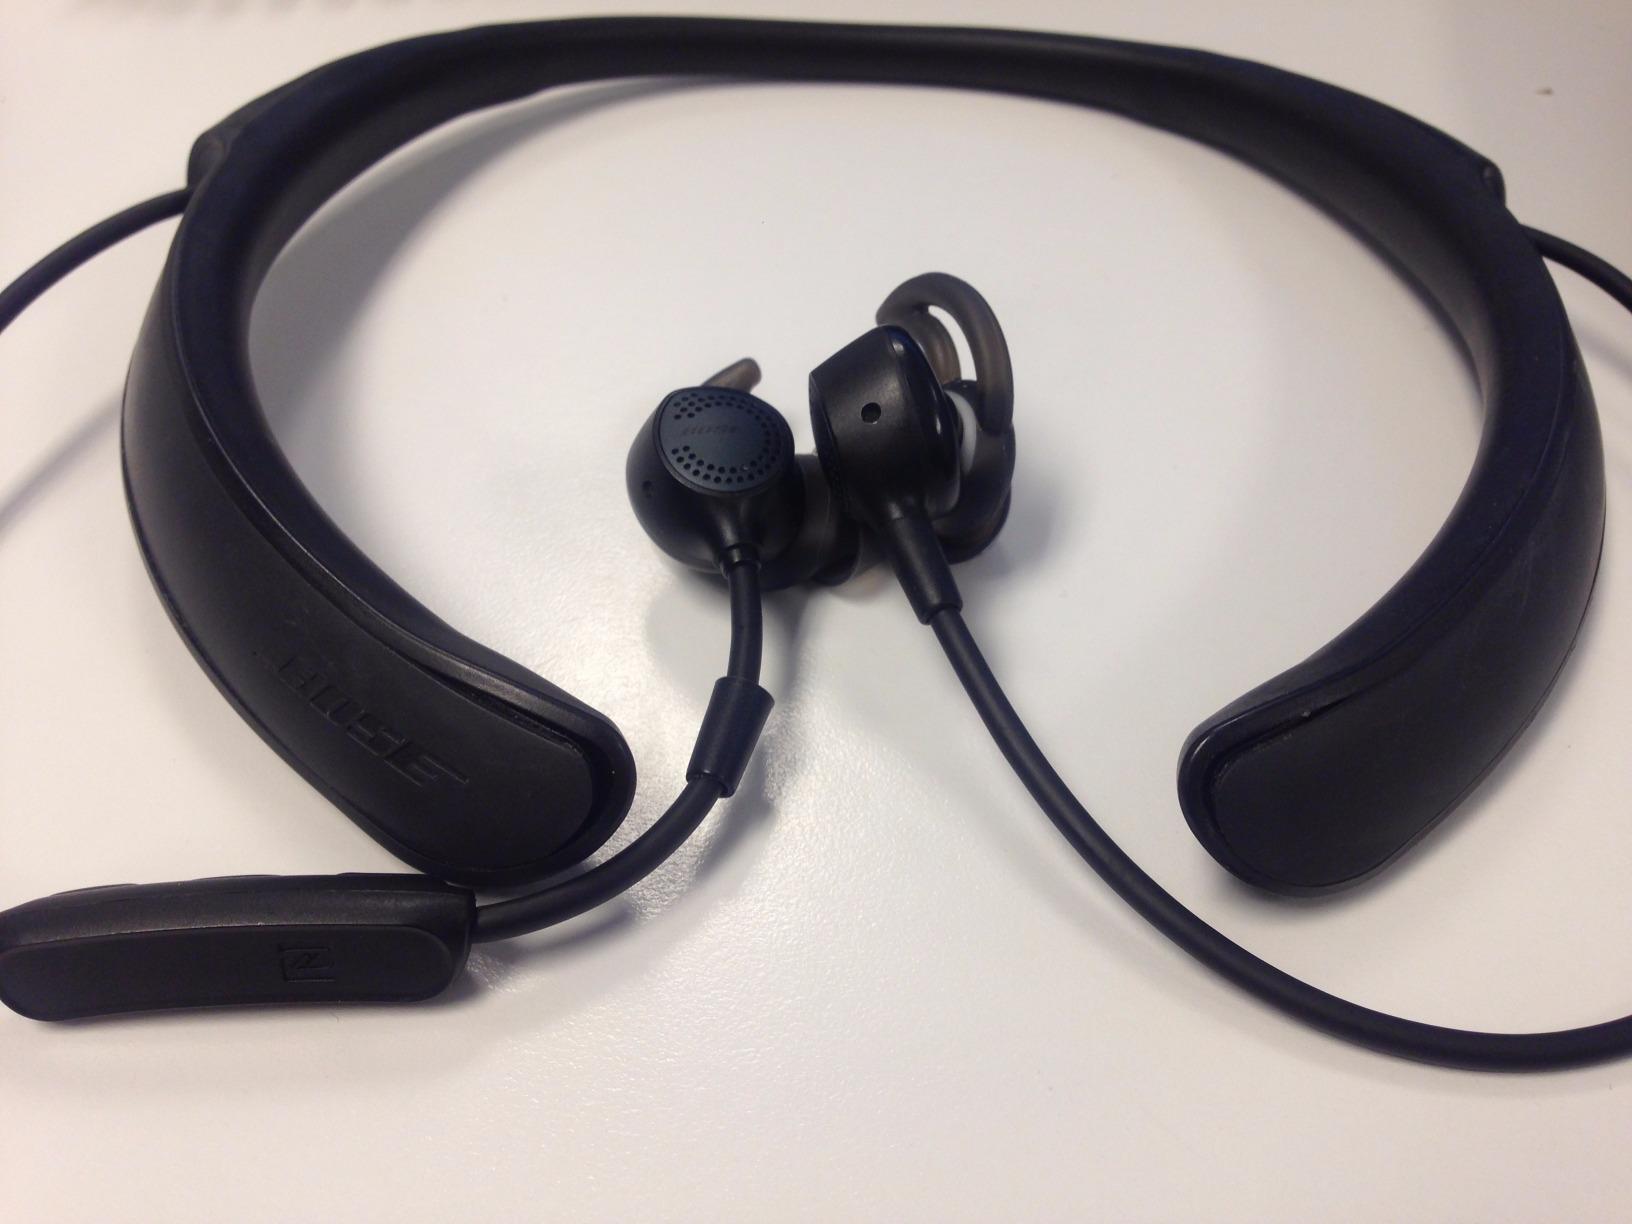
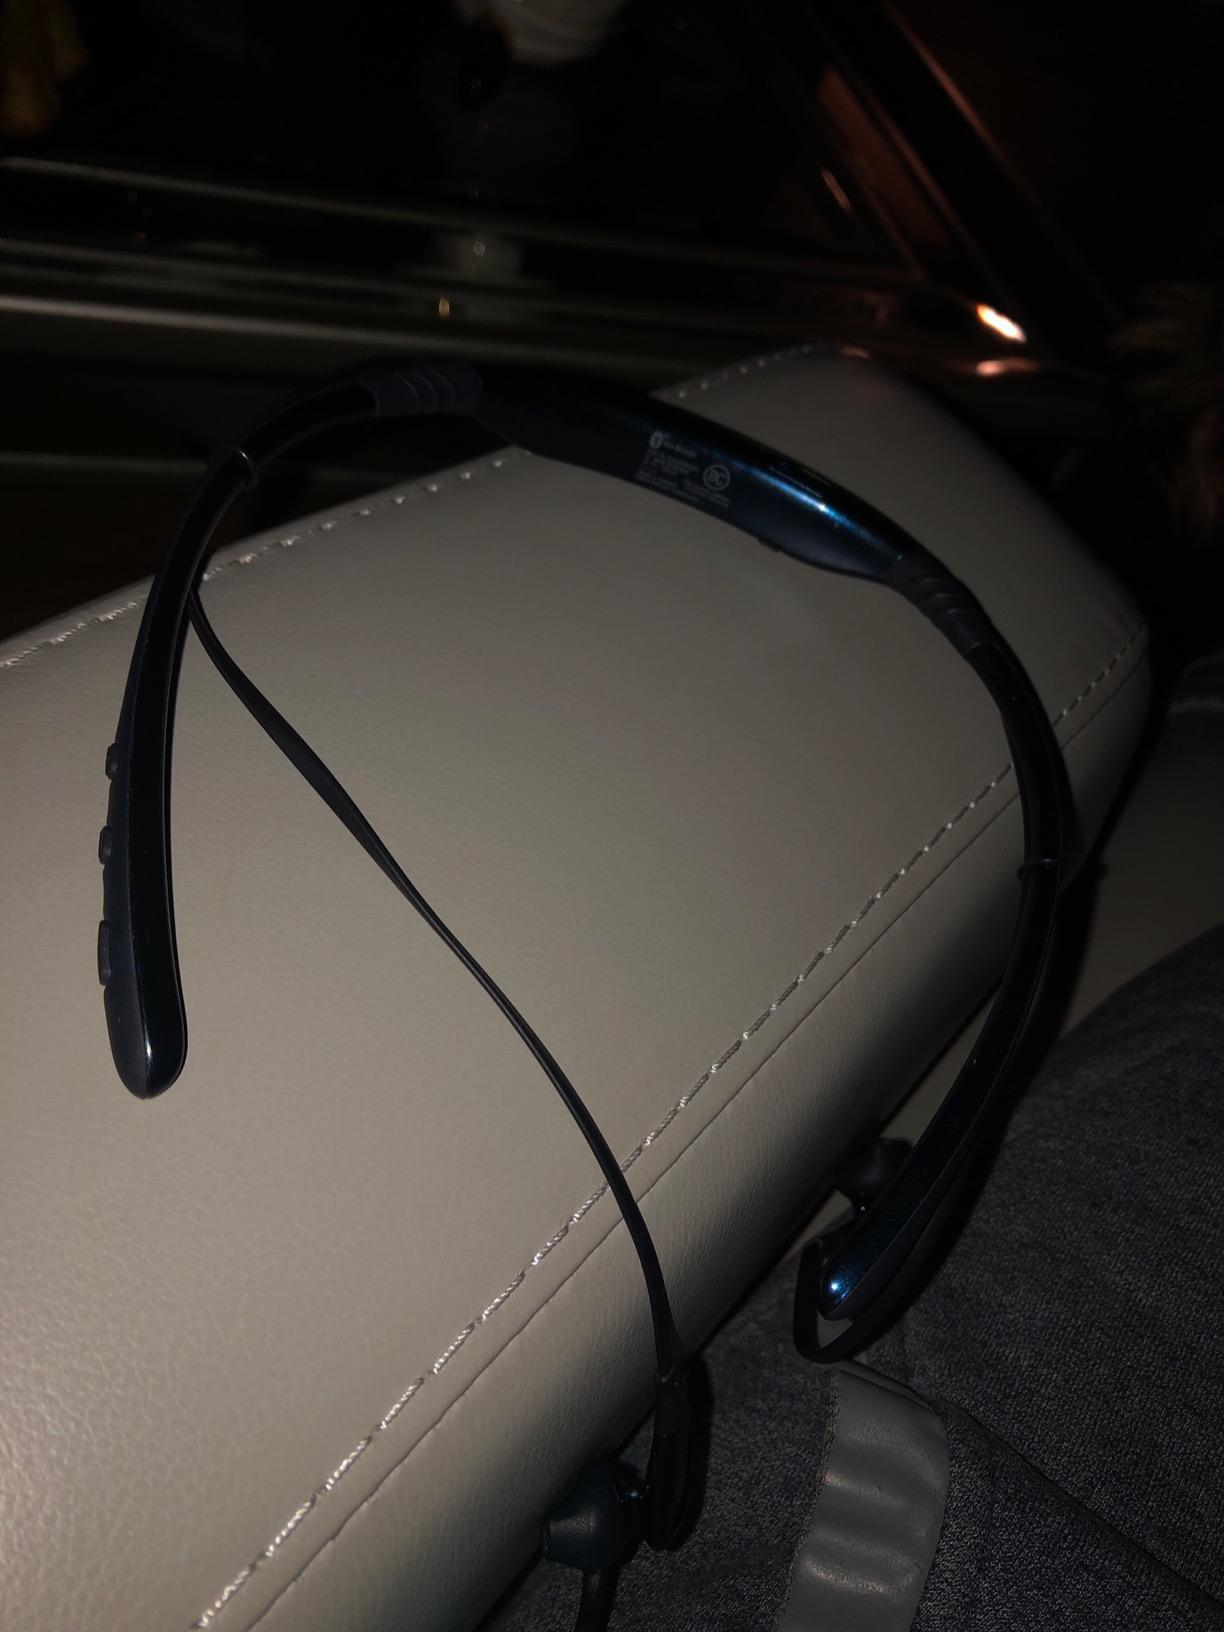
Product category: headphones
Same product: no